Anthony Johnson (wide receiver)

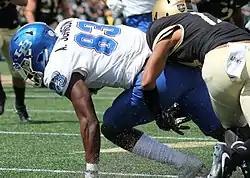
Johnson with the Buffalo Bulls in 2017

Anthony Johnson (born January 29, 1995) is an American professional football wide receiver who is a free agent. He played college football at Buffalo. He has also been a member of the Tampa Bay Buccaneers, Los Angeles Chargers and Pittsburgh Steelers.